Bhagavata Sampradaya

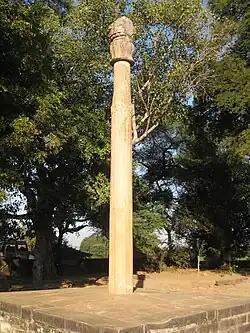
The Heliodorus pillar, dedicated by a Greek ambassador from the court of Indo-Greek king Antialcidas circa 100 BCE, contains the first known inscription related to the Bhagavata cult in India.

In the ninth century CE "Bhagavatism" was already at least a millennium old and many disparate groups, all following the "Bhagavata Purana" could be found. Various lineages of "Gopala" worshipers developed into identifiable denominations. However, the unity that exists among these groups in belief and practice has given rise to the general term "Krishnaism". Today the faith has a significant following outside of India as well. Many places associated with "Krishna" such as "Vrindavan" attract millions of pilgrims each year who participate in religious festivals that recreate scenes from "Krishna's" life on Earth. Some believe that early Bhagavatism was enriched and transformed with powerful and popular Krishna tradition with a strong "human" element to it.